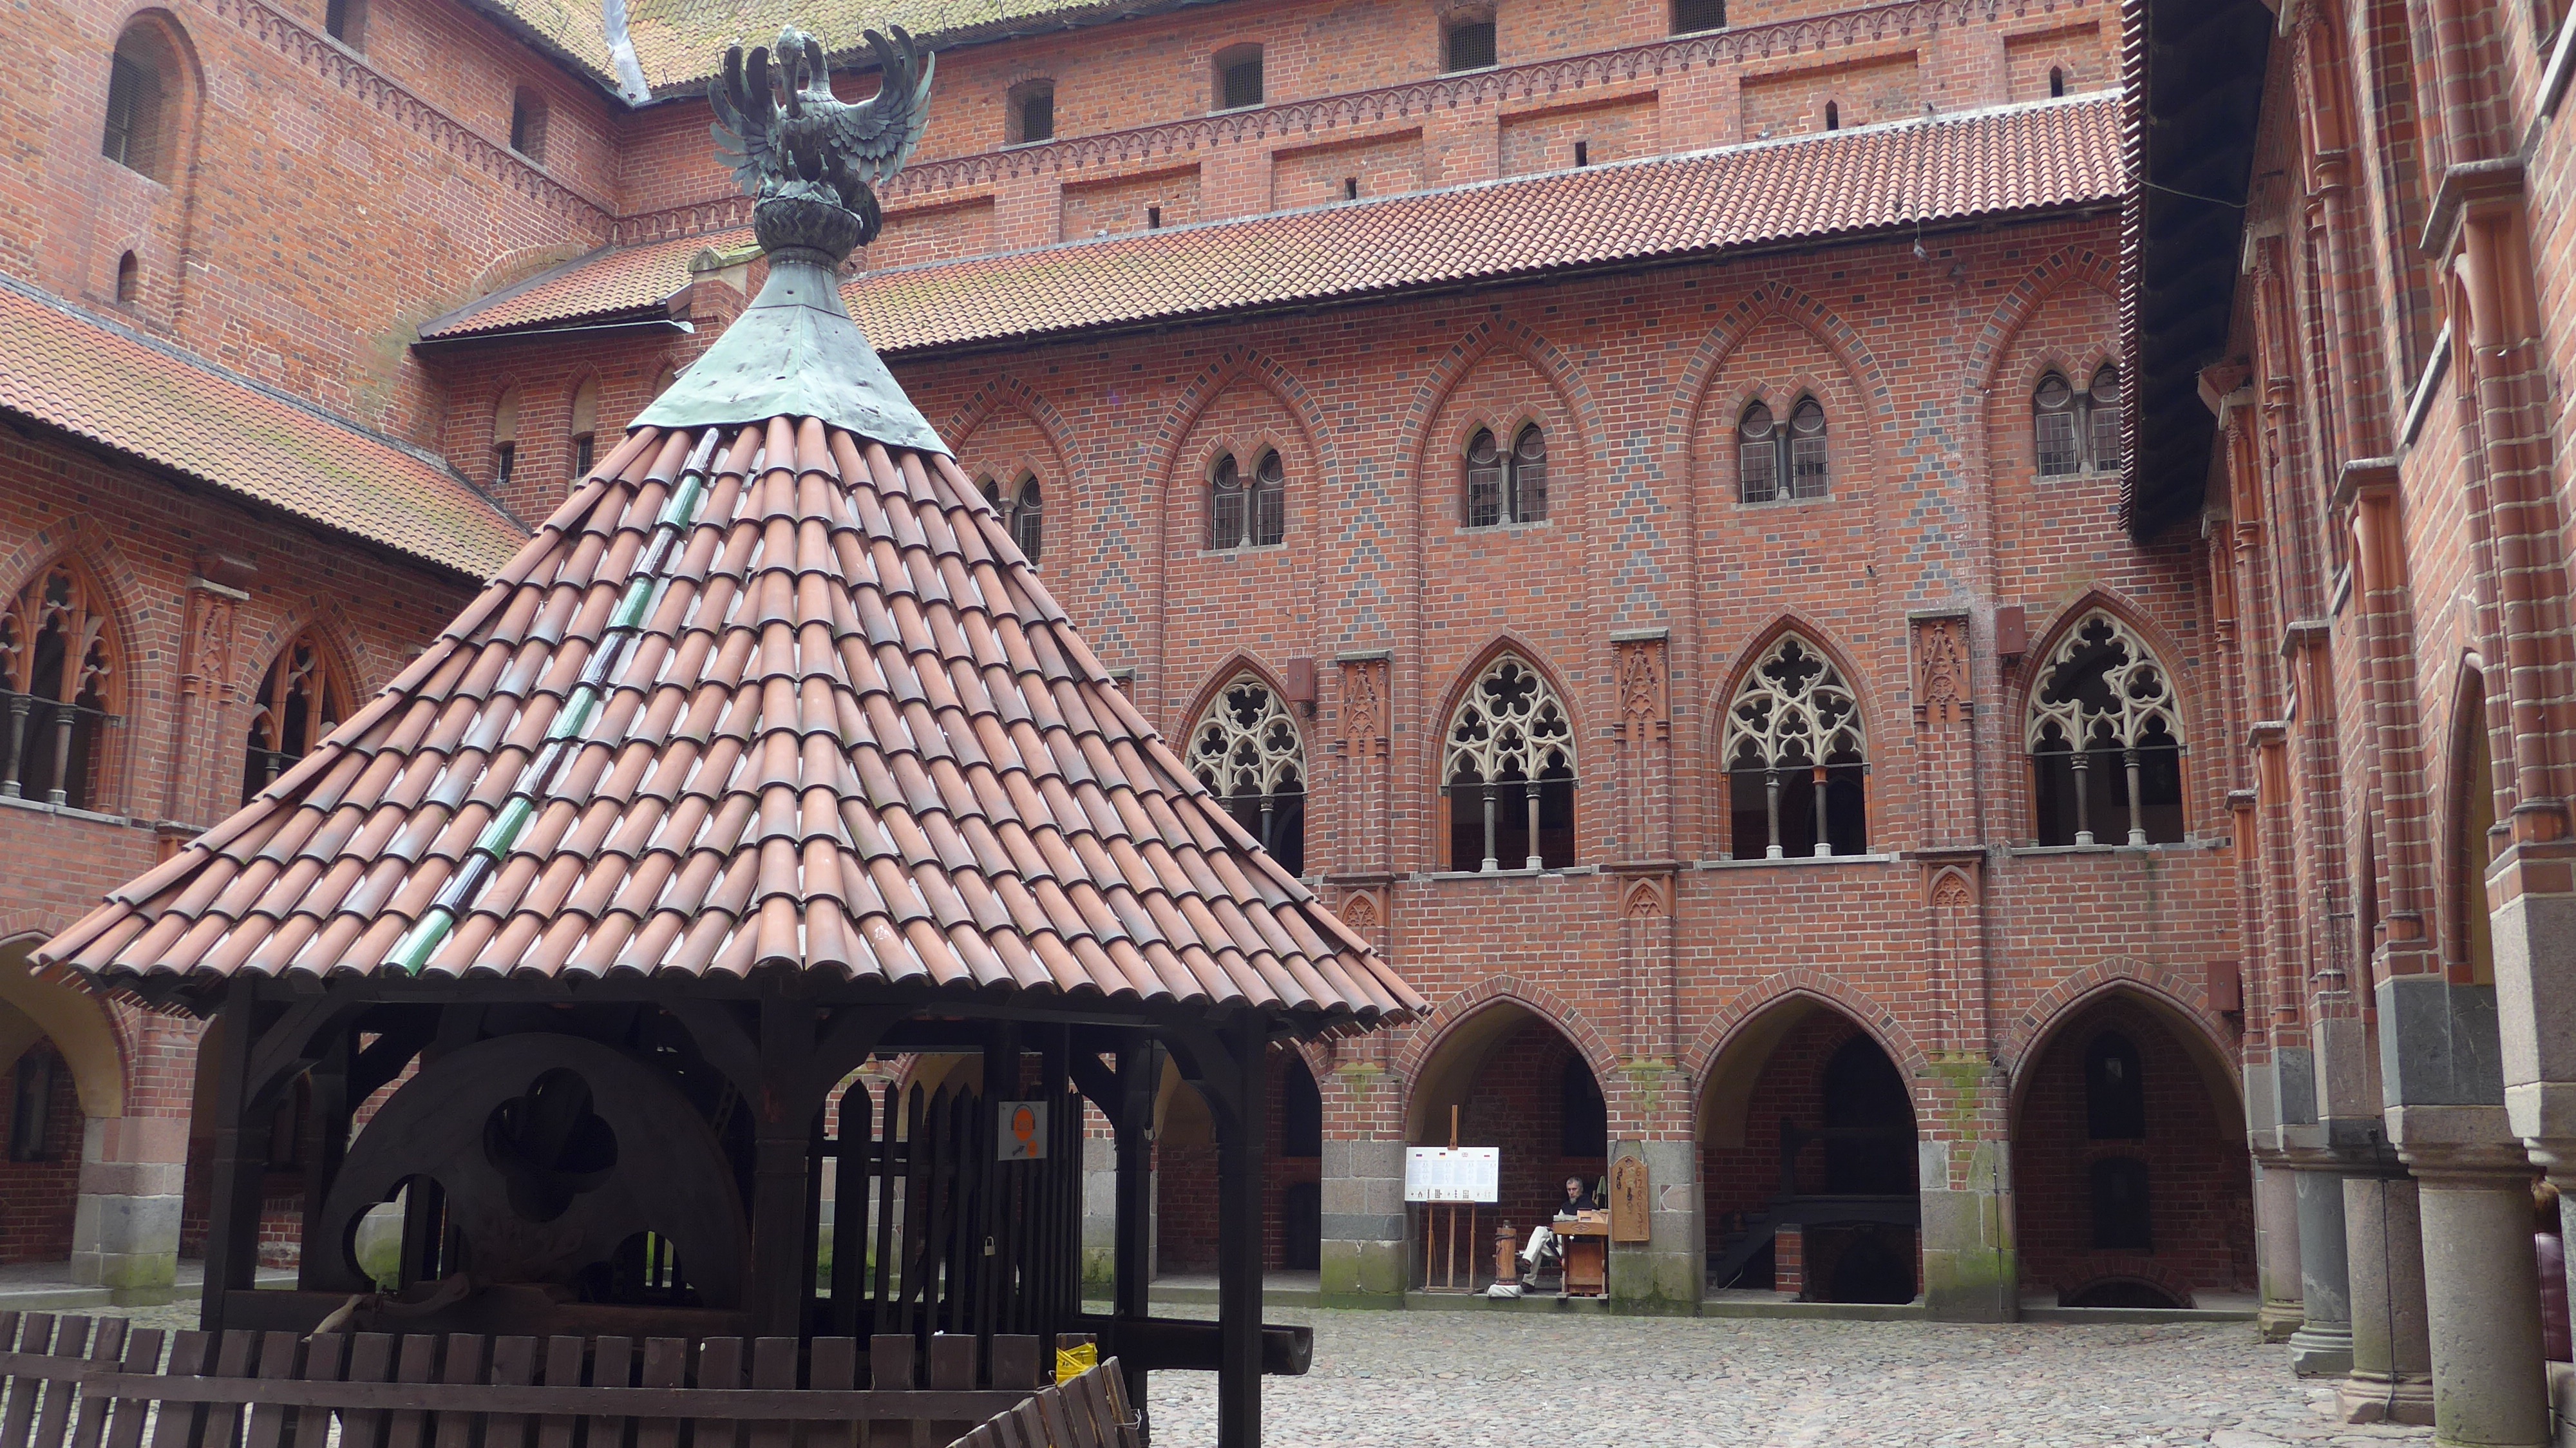
building, palace, landmark, facade, church, tourism, place of worship, monastery, poland, synagogue, malbork castle, historic site, ancient history, courtyard with cloister